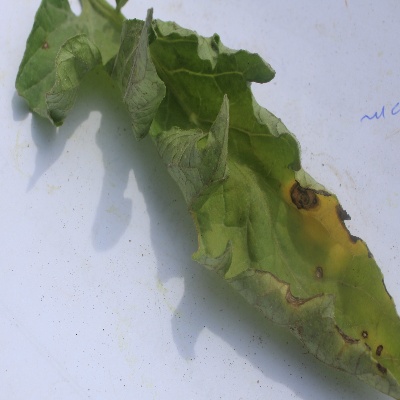
Crop: Tomato
Condition: leaf curl